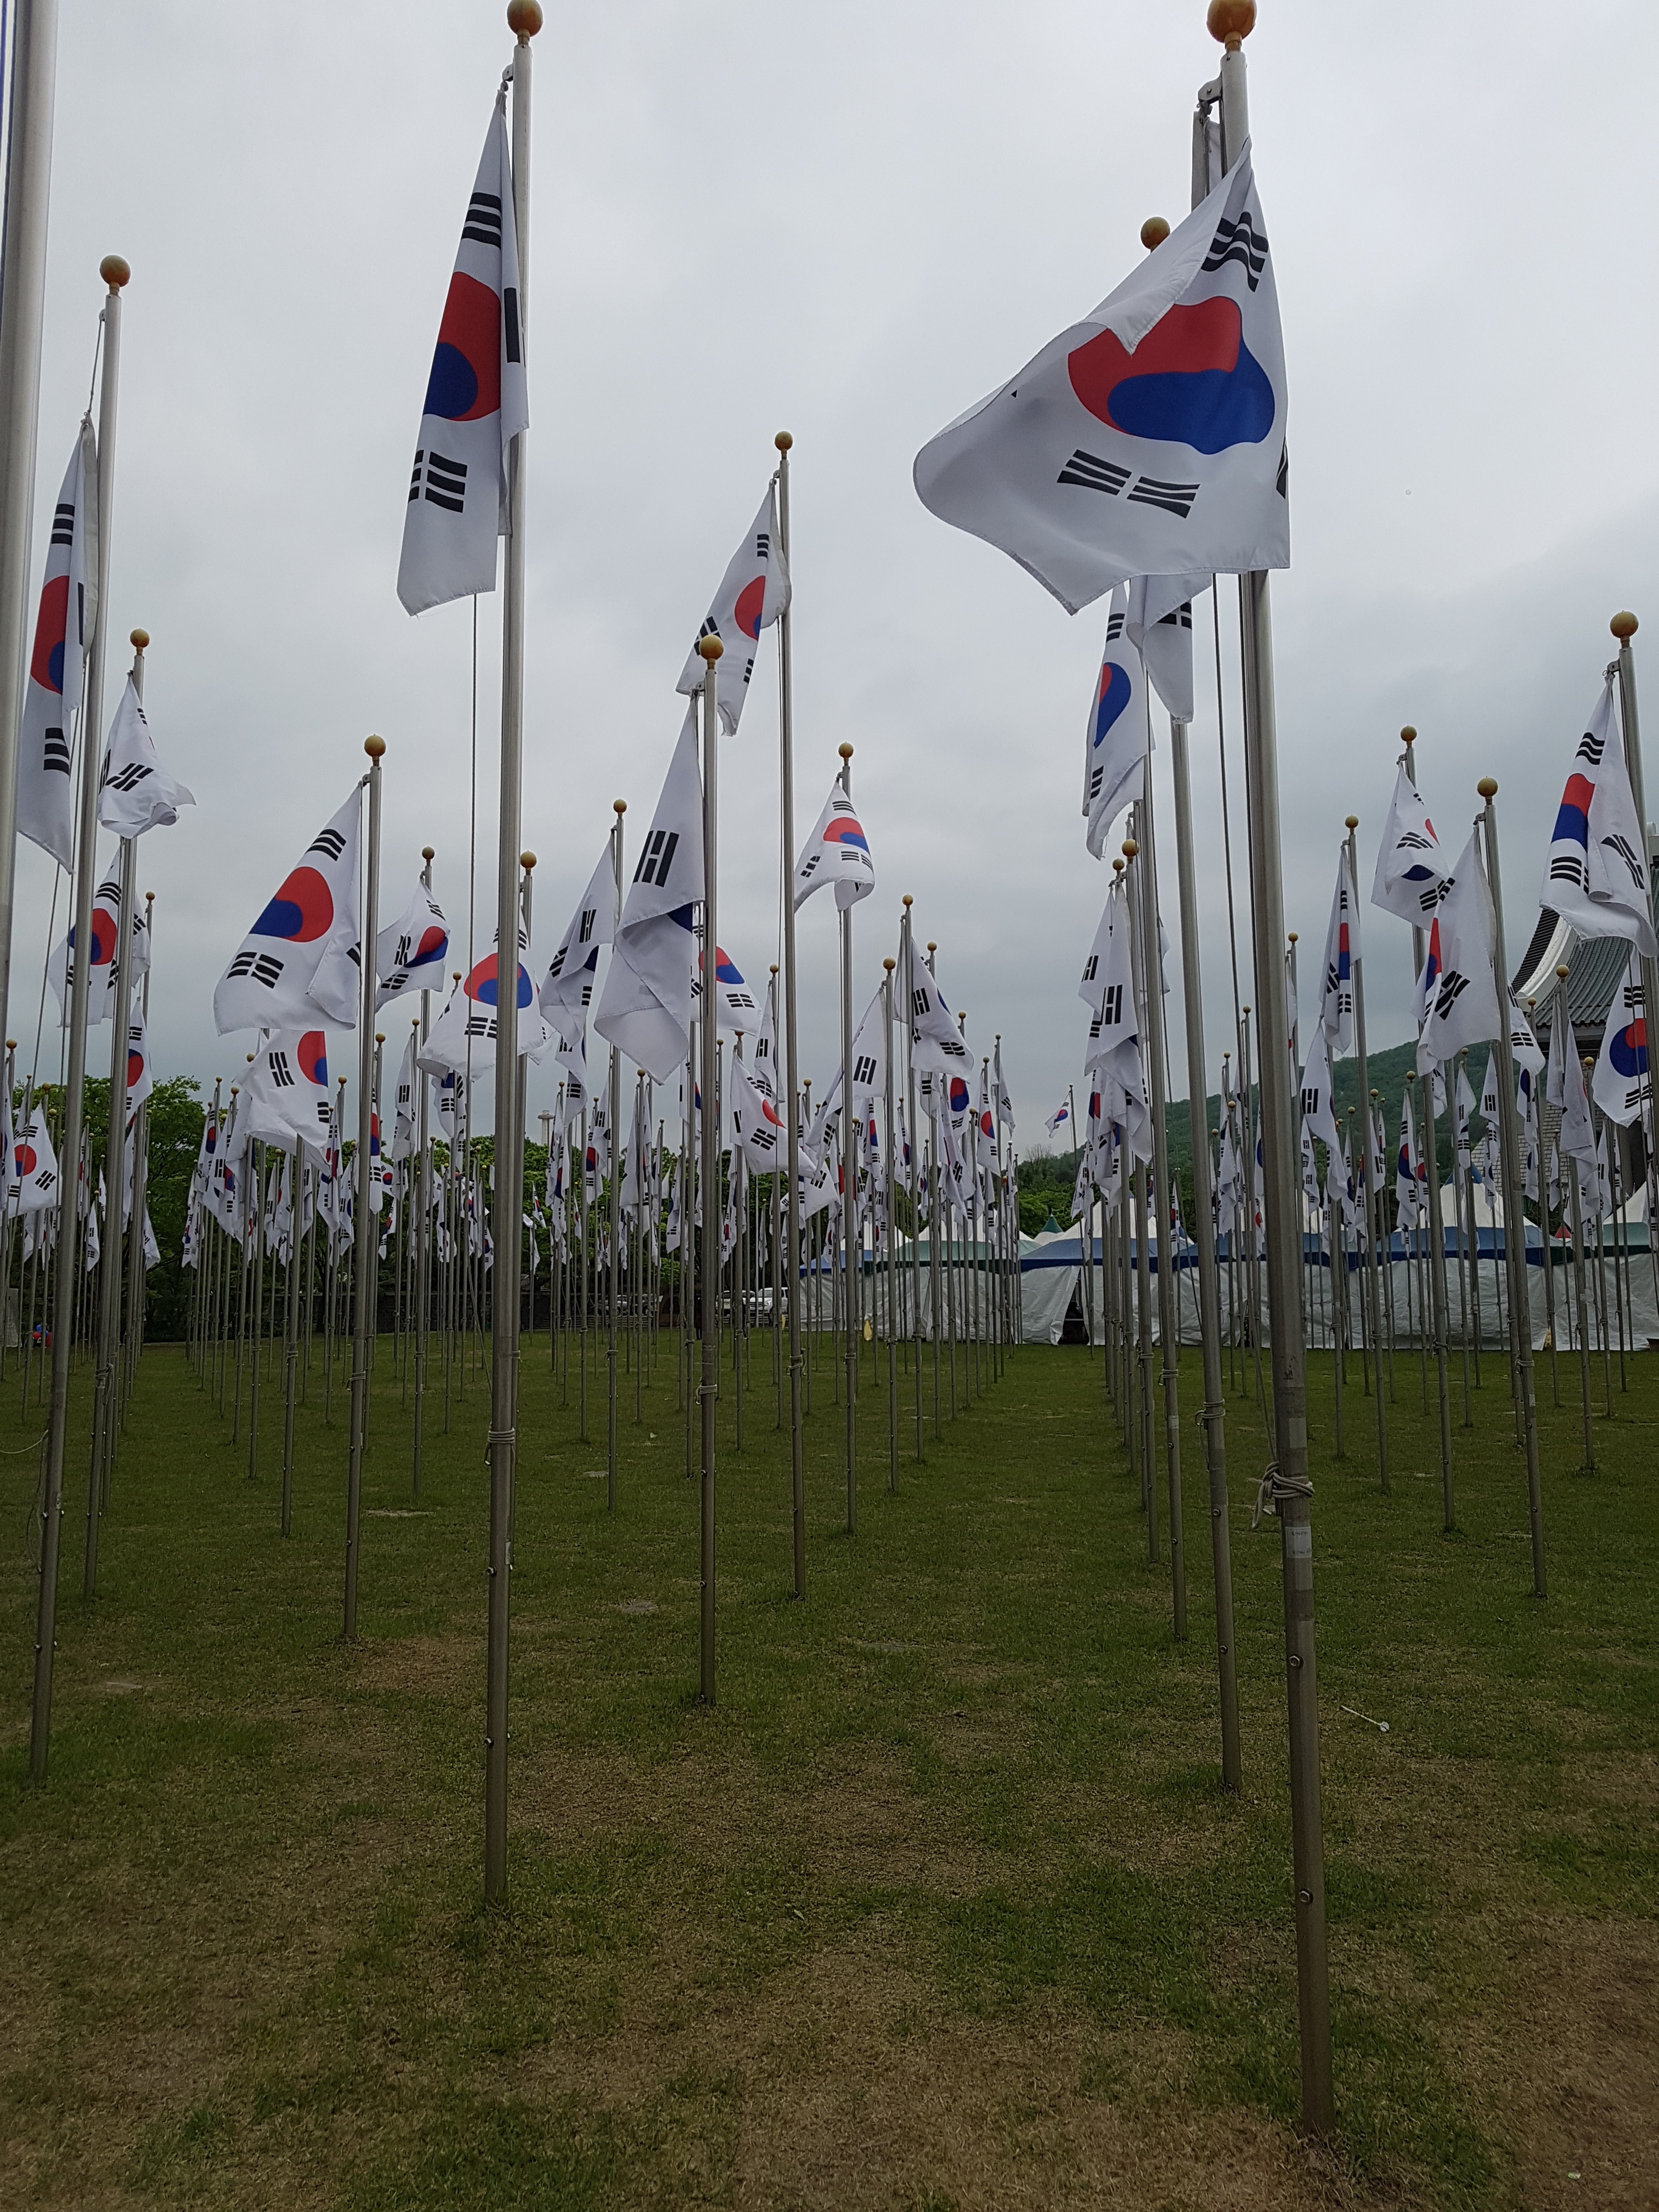
wind, mast, flag